Archibald Montgomery-Massingberd

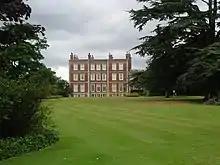
Gunby Hall, Montgomery-Massingberd's home in Lincolnshire.

In April 1919, after the armistice of 11 November 1918 which ended the fighting, Montgomery was appointed chief of the general staff of the British Army of the Rhine, under General Sir William Robertson. He was then deputy chief of the general staff in India on 27 March 1920, before becoming GOC of the 53rd (Welsh) Division, a Territorial Army formation stationed in the UK, on 3 March 1922. He became GOC 1st Division, in succession to Major General Sir Guy Bainbridge, at Aldershot on 4 June 1923 and, having been advanced to Knight Commander of the Order of the Bath in the 1925 New Year Honours, he was promoted to lieutenant general on 16 March 1926. Following a two-year break on half-pay, he became GOC-in-C Southern Command on 17 June 1928. Promoted to full general on 1 October 1930, he was appointed Adjutant-General to the Forces on 1 March 1931 and made aide-de-camp general to the King on 3 March 1931.